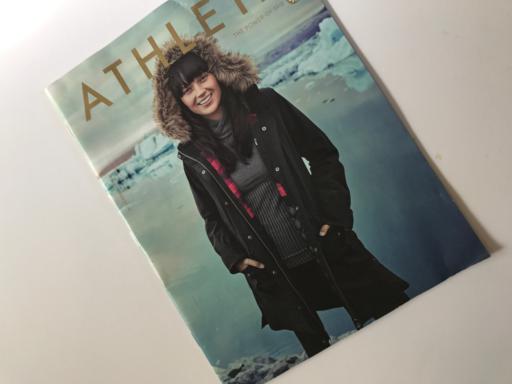
Label: paper